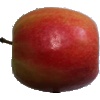
Label: Apple Pink Lady 1